Philip Jaffe

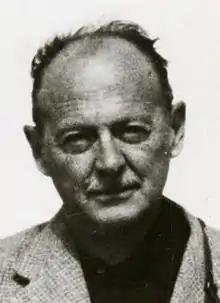
Owen Lattimore helped arrange the 1937 trip to Yan'an

Jaffe and Field were among the founders of the Committee for a Democratic Far Eastern Policy in August 1945, which opposed the policy of Harry S. Truman's administration to support Chiang Kai-shek and his Kuomintang government in China. "Amerasia", losing money and subject to mounting attacks by anti-communist agitators, closed down in 1947. The final issue consisted entirely of Jaffe's article "America: The Uneasy Victor." Jaffe said he now supported Truman for President, alienating many former friends who followed the CPUSA line and supported Henry A. Wallace. Jaffe's company would gross $5–6 million per year at its peak in the late 1940s and early 1950s. In the late 1940s both Jaffe and Field severed their connections with the CPUSA and its associated organizations.